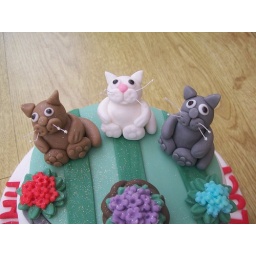
cats in the garden cake and cat toppers. cakeebakey